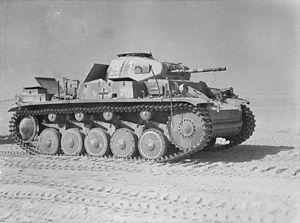
Le Panzerkampfwagen II Sd. Kfz. 121 était un char d'assaut de fabrication allemande. Comme le PzKpfw I, il fut conçu comme un char de transition, en attendant la production de masse des PzKpfw III et PzKpfw IV. Ces deux types de véhicules étaient destinés à fournir des engins d'entraînement pour les équipages de la Panzerwaffe afin de mettre au point les tactiques de la future Blitzkrieg. Cependant, le retard dans la production de chars de combat obligea les Allemands à utiliser massivement les PzKpfw II au début de la Seconde Guerre mondiale et ce n'est qu'à partir de 1941 que ce modèle fut progressivement retiré du front.